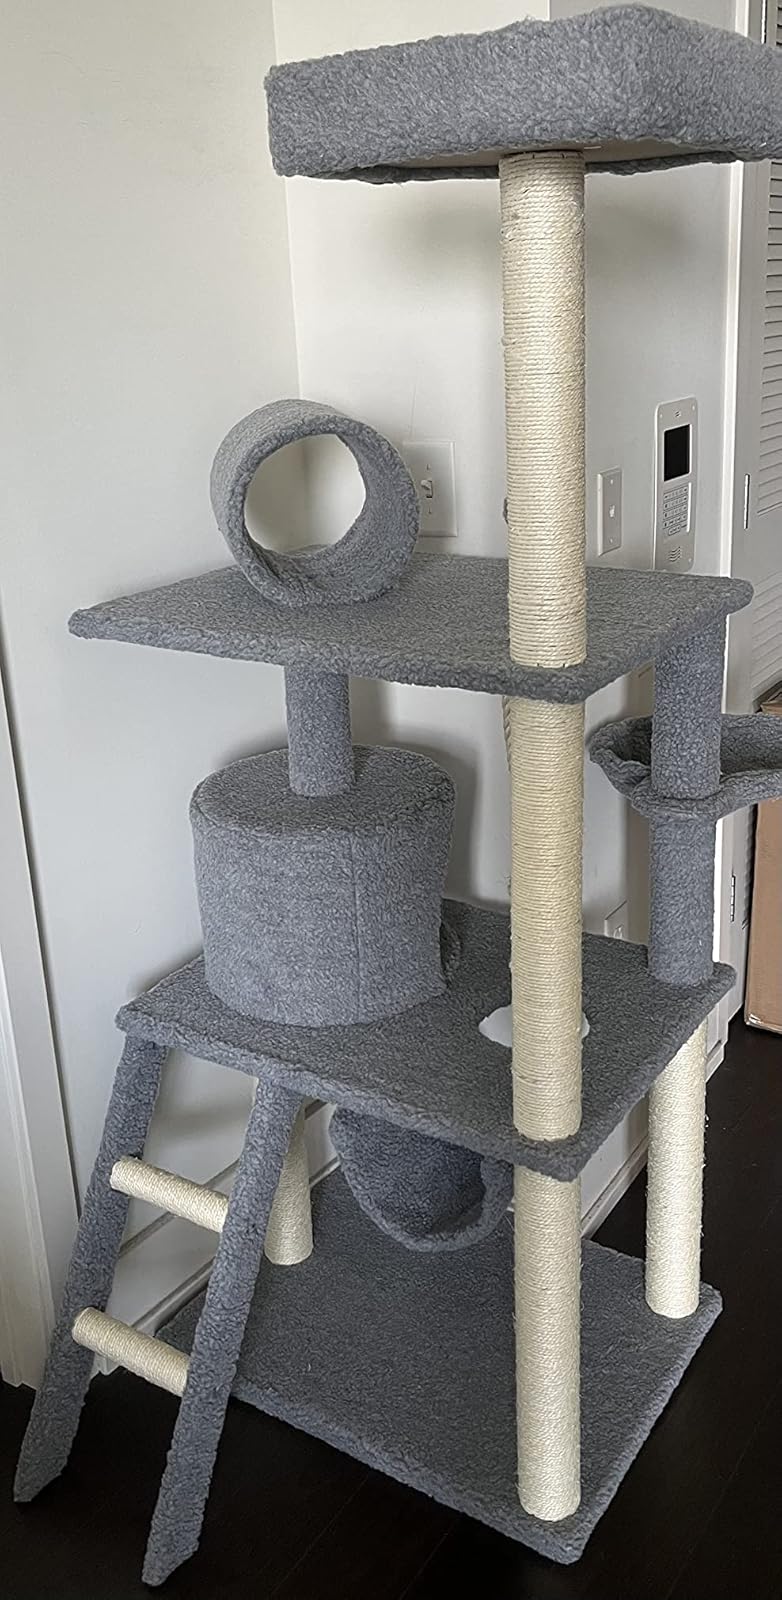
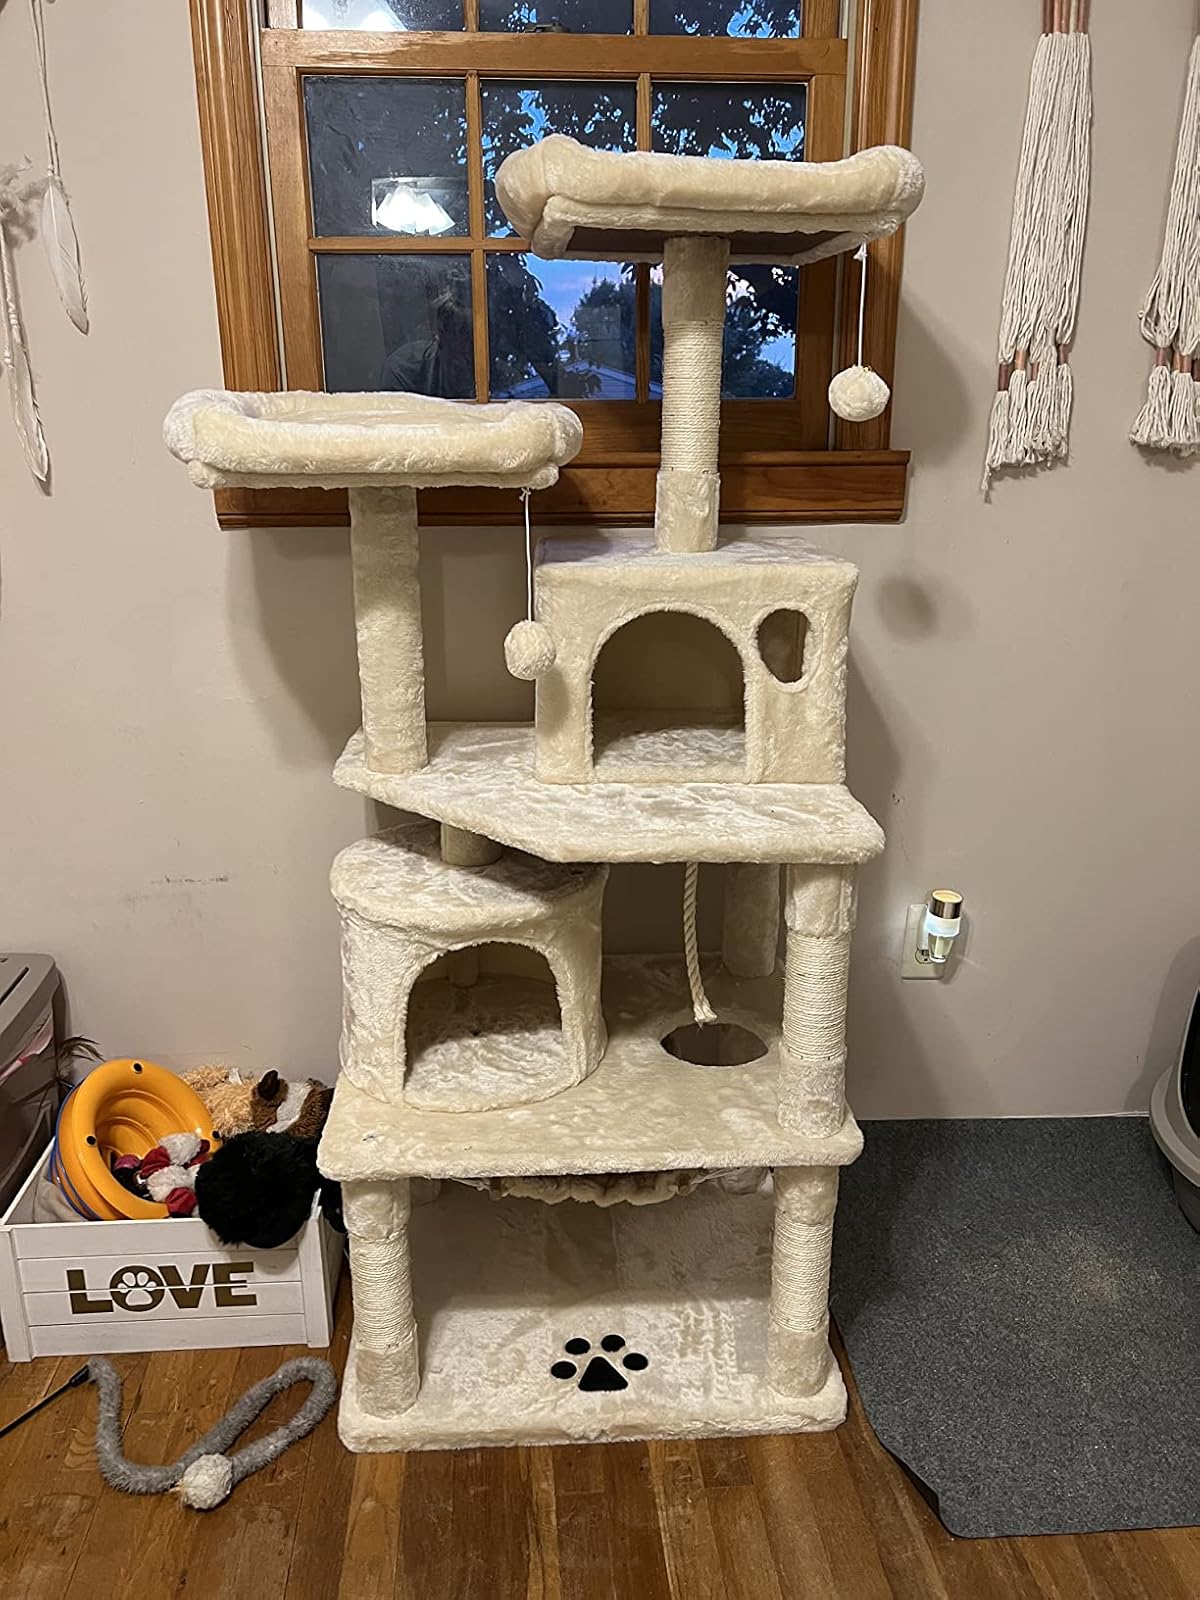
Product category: items_cat tree
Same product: no